Small nucleolar RNA SNORD69

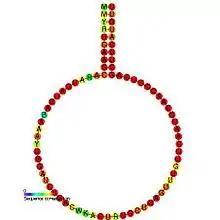
Predicted secondary structure and sequence conservation of SNORD69

In molecular biology, snoRNA HBII-210 belongs to the C/D family of snoRNAs. It is the human orthologue of the mouse MBII-210 and is predicted to guide the 2'O-ribose methylation of large 28S rRNA on residue G4464.